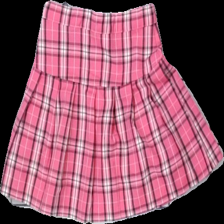
View: back
Type: Skirt
Category: Children
Brand: H&M
Colors: Pink, Black, White
Material: 100% Polyester
Pattern: Checkered print
Cut: Cropped
Size: 128
Season: All
Damage: stains
Damage location: middle center
Price range: <50
Recommended usage: Recycle
Description: pink checkered cropped skirt